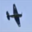
Label: airplane